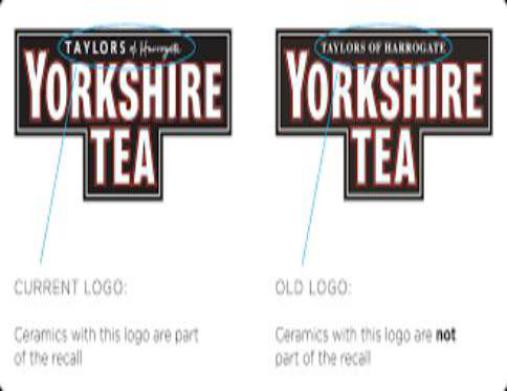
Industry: Food